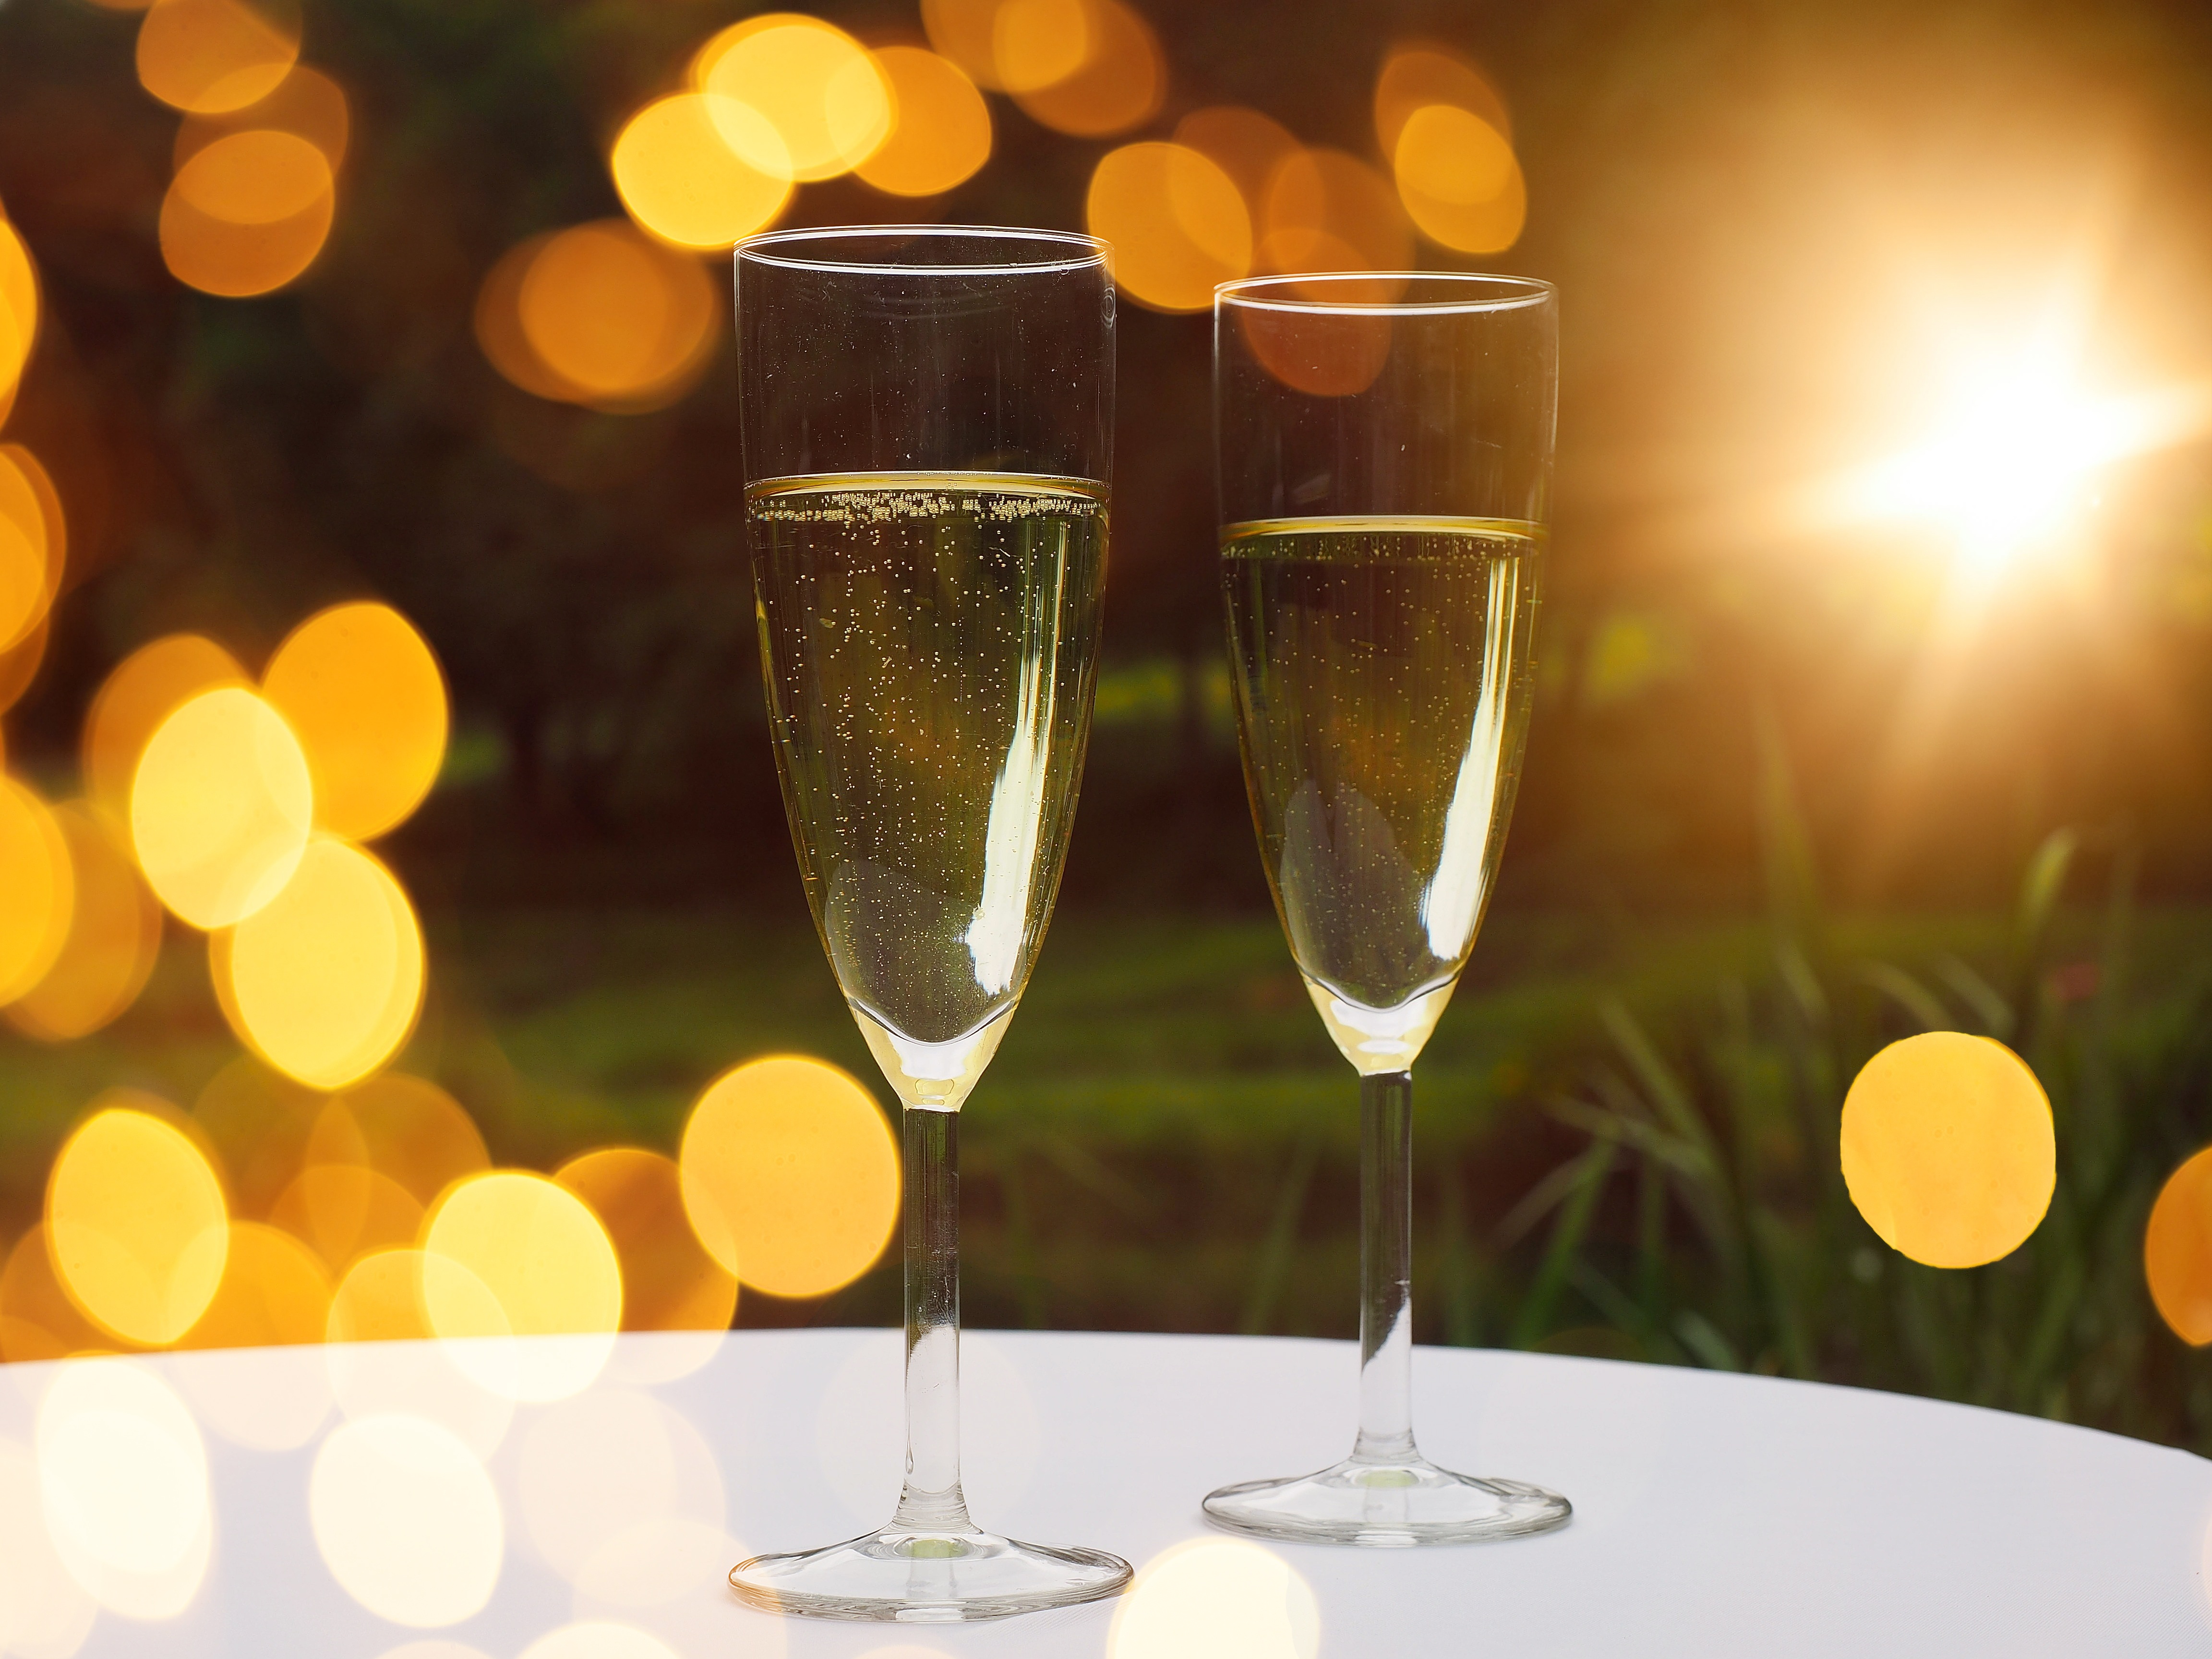
liquid, bokeh, wine, glass, produce, drink, lighting, alcohol, wine glass, alcoholic, cheers, glasses, champagne, mood, prost, stemware, alcoholic beverage, centrepiece